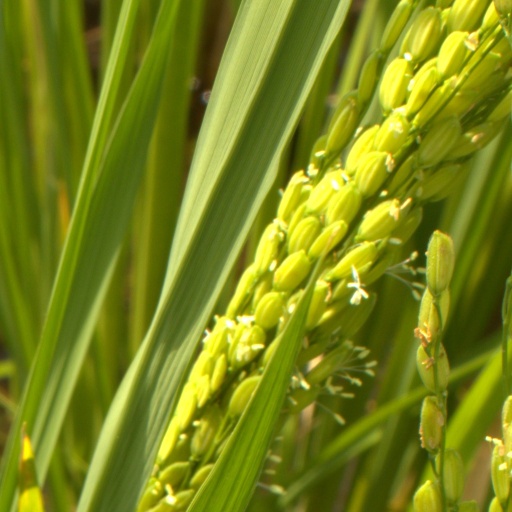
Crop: rice